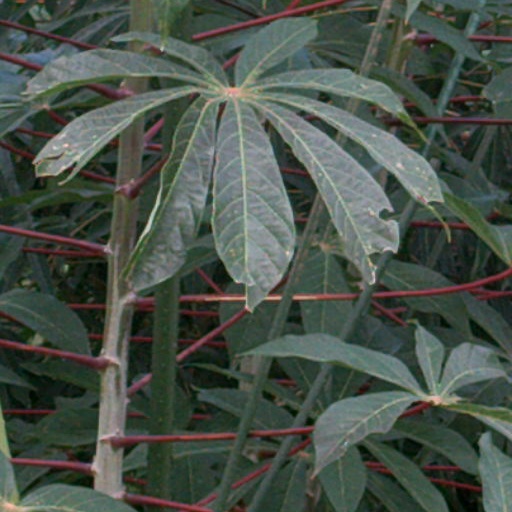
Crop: cassava